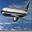
Label: airplane